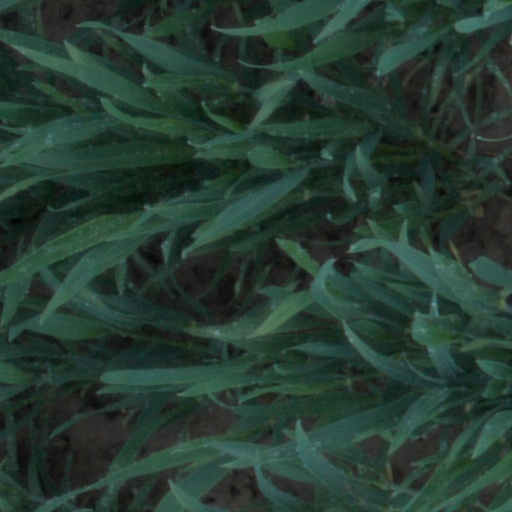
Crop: wheat